Tara Morgan

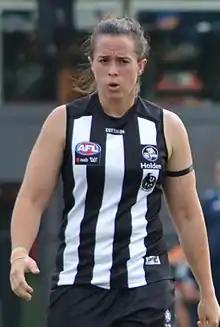
Morgan playing for Collingwood in February 2018

Tara Morgan (born 16 May 1989) is an Australian rules footballer who last played for Collingwood in the AFL Women's (AFLW).